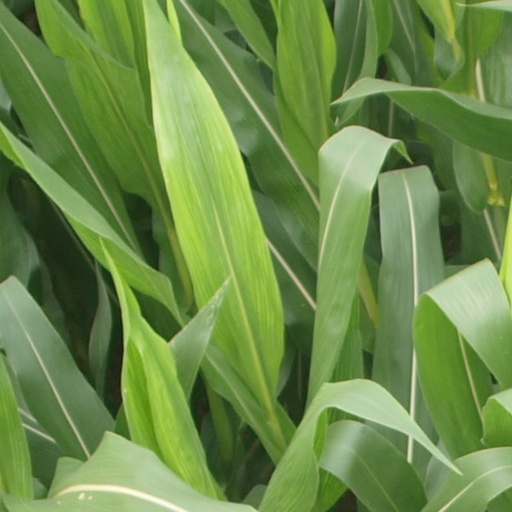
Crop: maize; corn